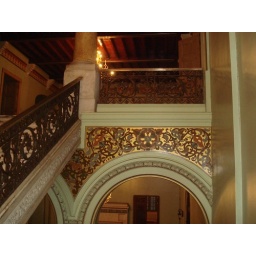
Visiting a castle in the mountains